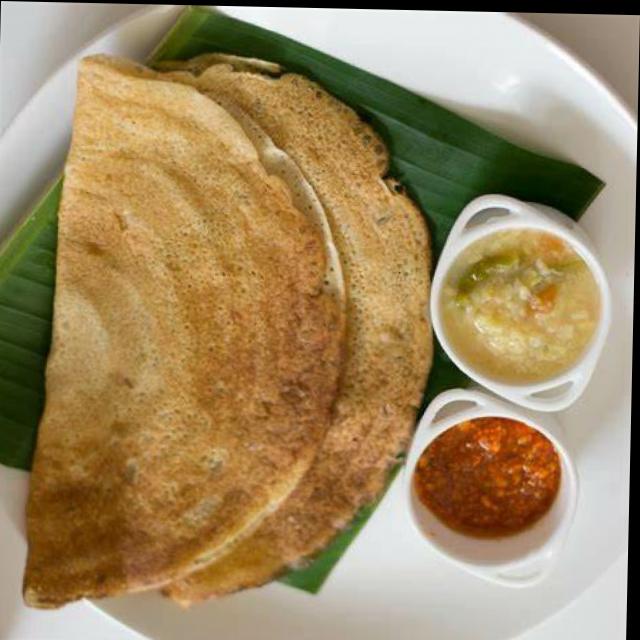
Dish: masala_dosa